Sydney Metro

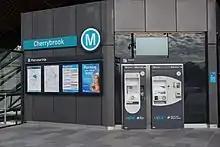
Opal Card top-up machines at

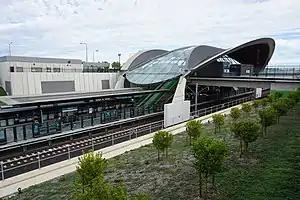
Tallawong station, the northern terminus of the current North West & Bankstown Line

Sydney Metro uses the Opal card ticketing system. The fare system is fully integrated with the Sydney Trains network and the NSW TrainLink Intercity network, trips involving suburban, metro and intercity services are calculated as a single fare and there is no interchange penalty. Students who use the Sydney Metro network to get to and from schools can apply for a free School Opal card. Opal is also valid on bus, ferry, and light rail services but separate fares apply for these modes. The following table lists Opal fares for reusable smartcards and single trip tickets: